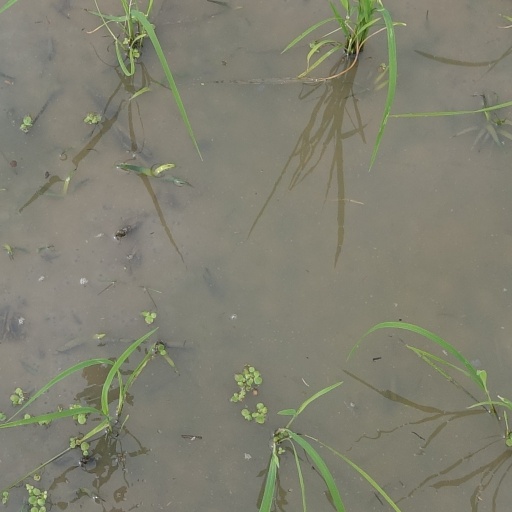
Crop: rice